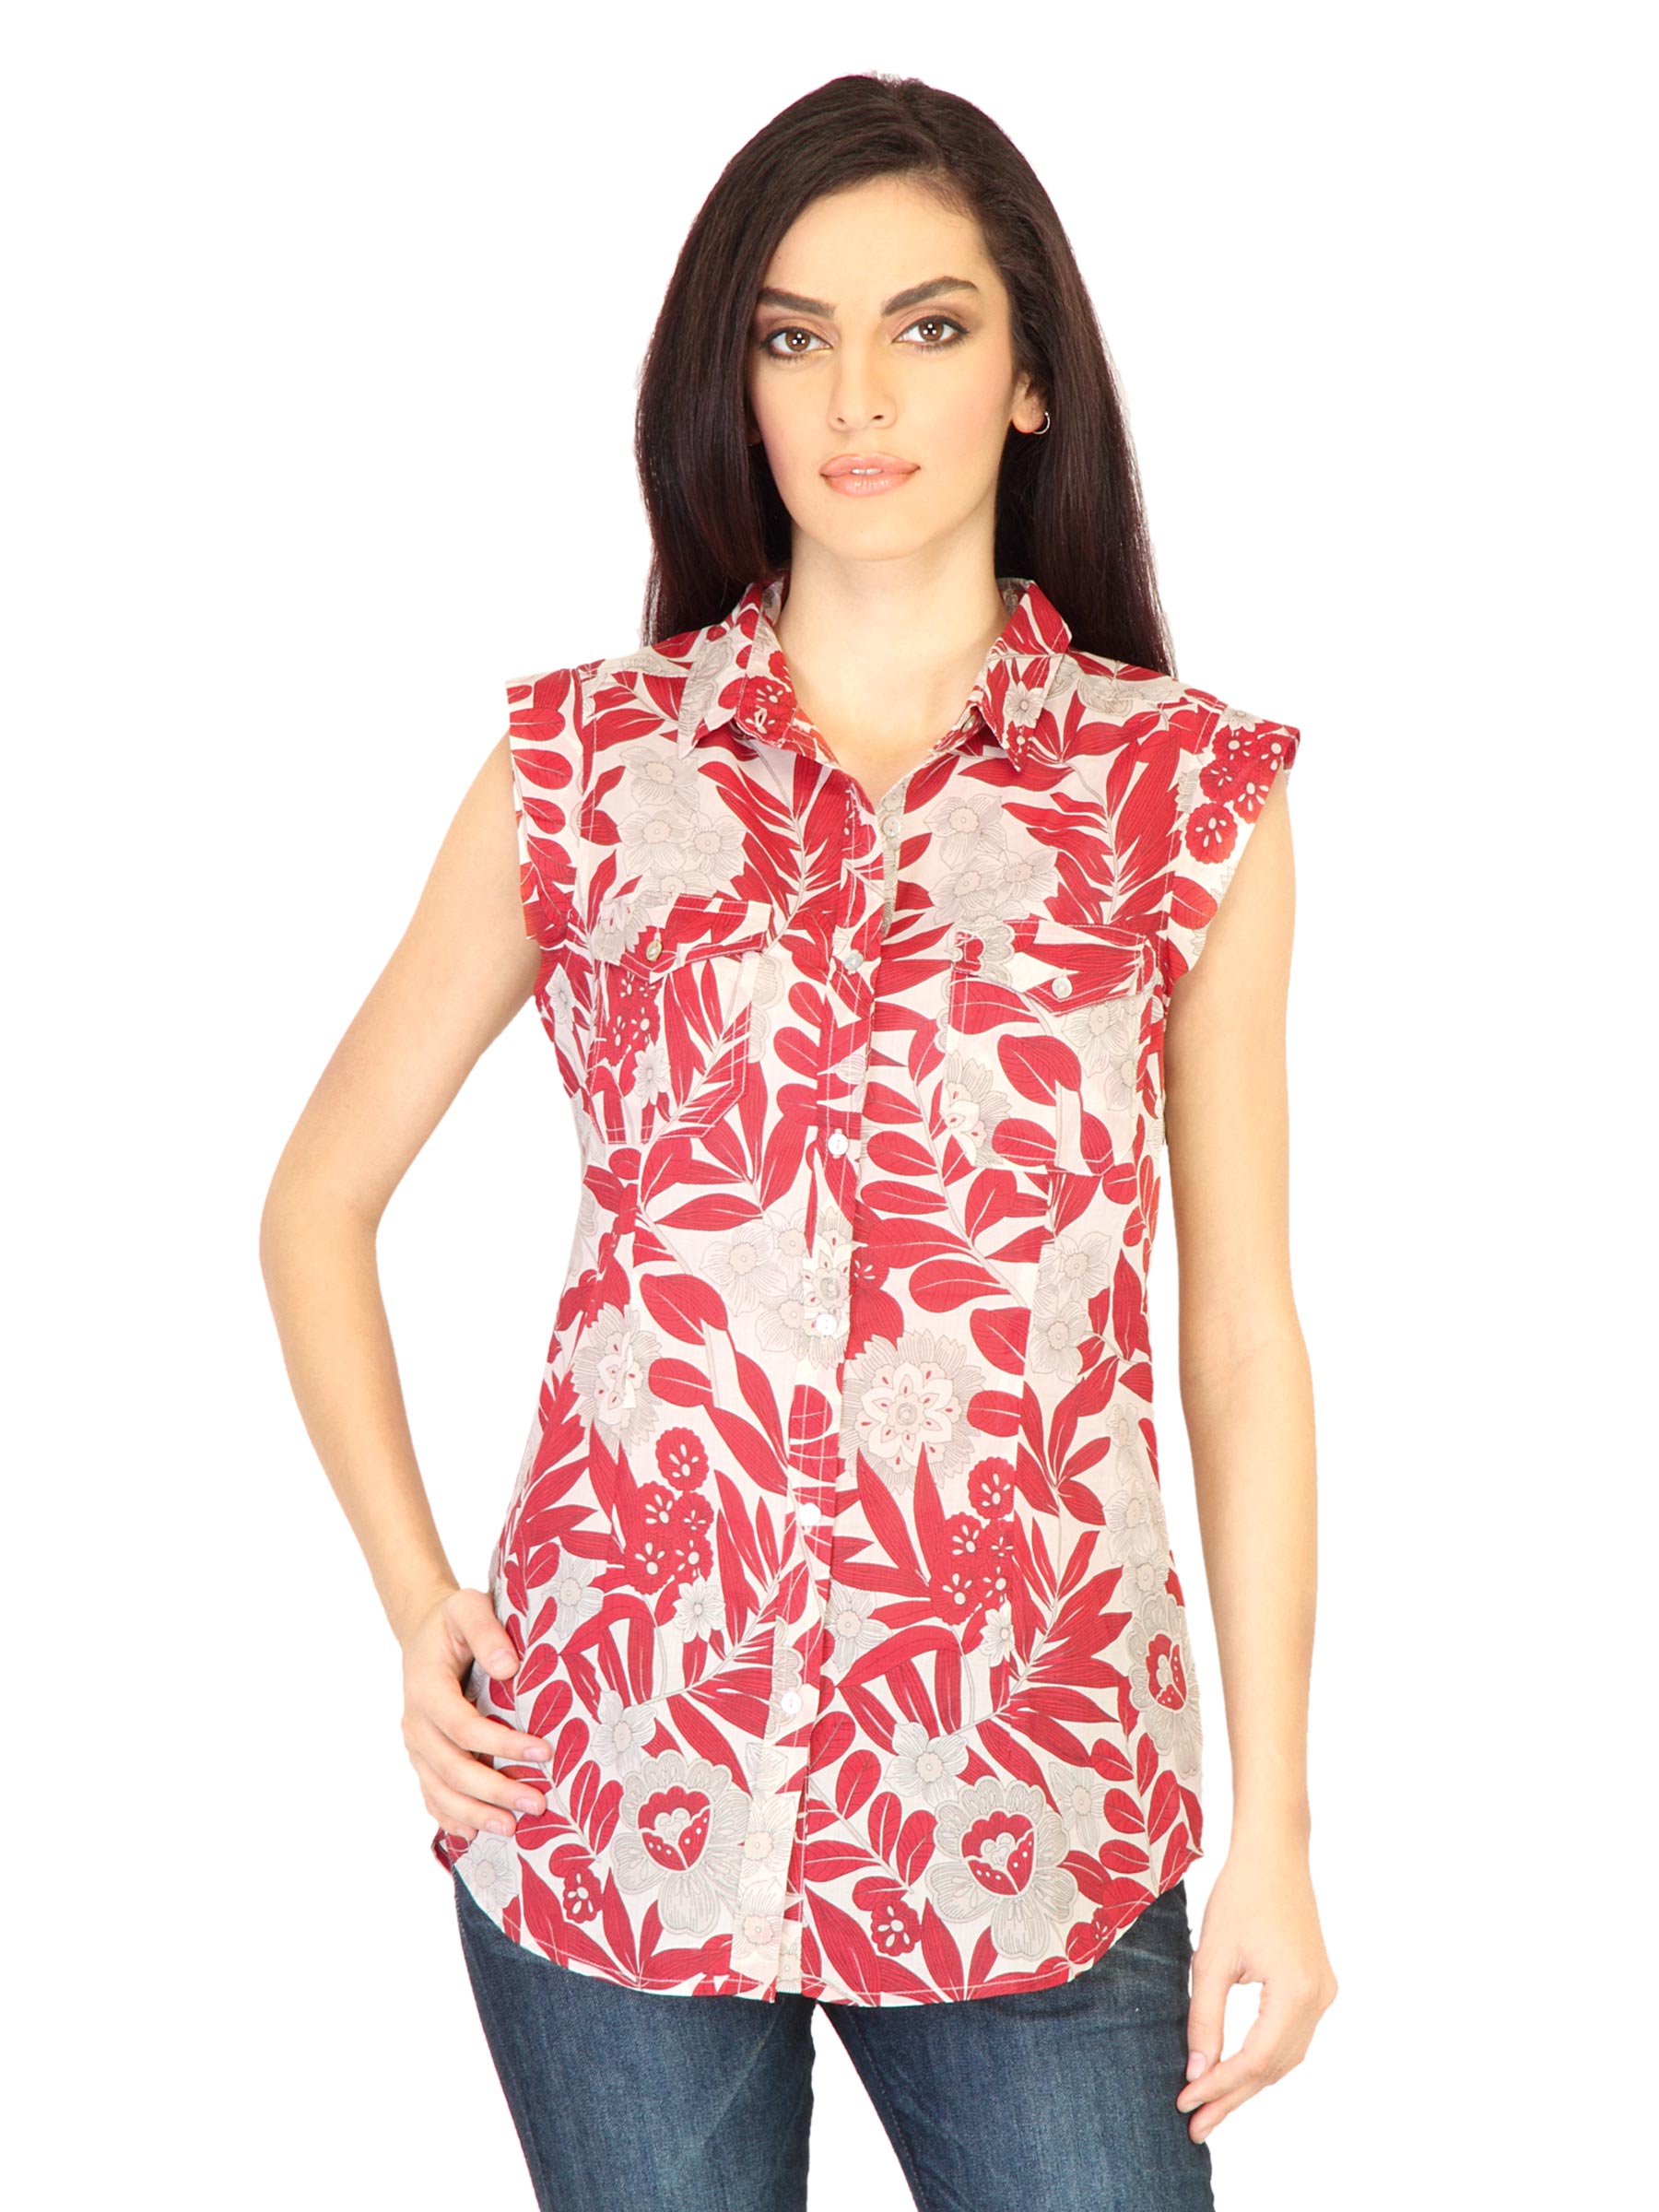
United Colors of Benetton Women Printed Red Shirts
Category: Apparel / Topwear / Shirts
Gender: Women
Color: Red
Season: Summer 2011
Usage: Casual